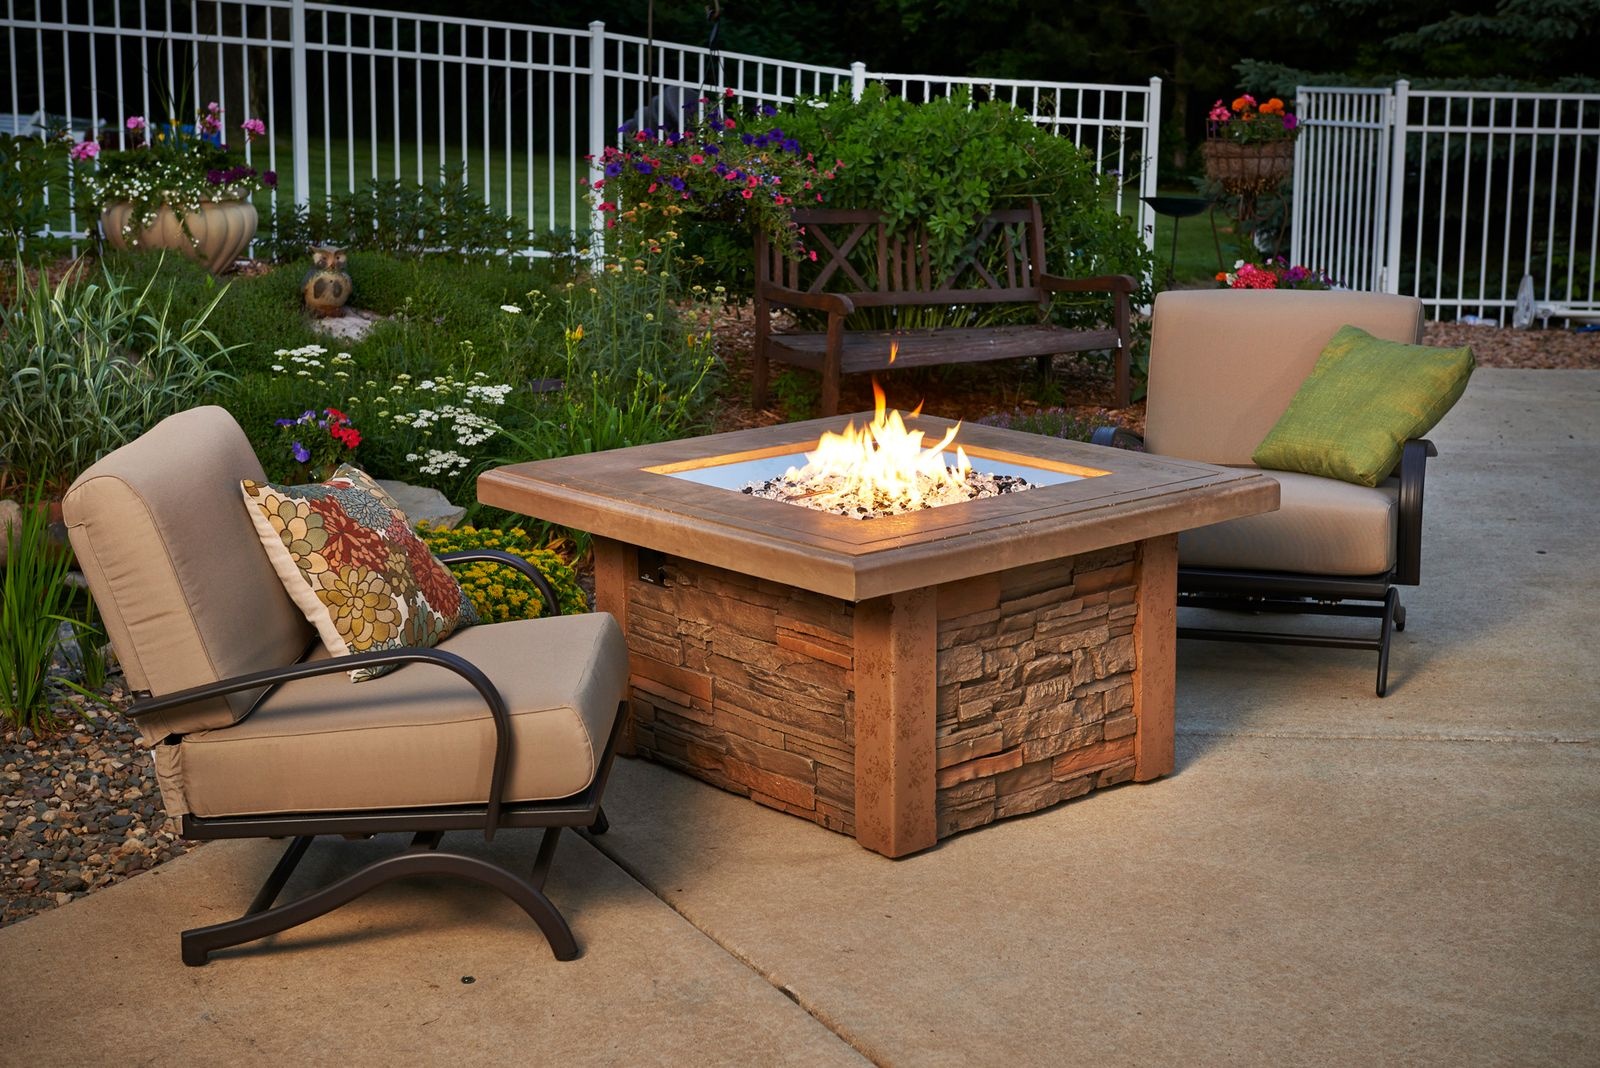
Sierra Square Gas Fire Pit TableSIERRA-2424-M-K
Sierra Square Gas Fire Pit TableSIERRA-2424-M-K fire pits by Outdoor Greatroom. Perfect for enhancing your outdoor living space.
Brand: Outdoor GreatRoom
Category: Furniture > Outdoor Furniture > Outdoor Tables > Fire Pits